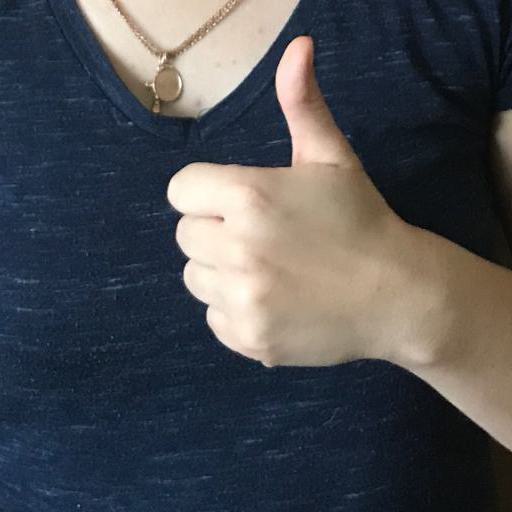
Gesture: like